Malampuzha

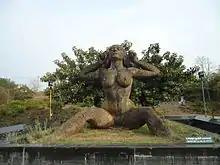
Yakshi Statue

Malampuzha is a town in the Palakkad district of Kerala, India. It is located about from Malampuzha Dam and from Palakkad city.